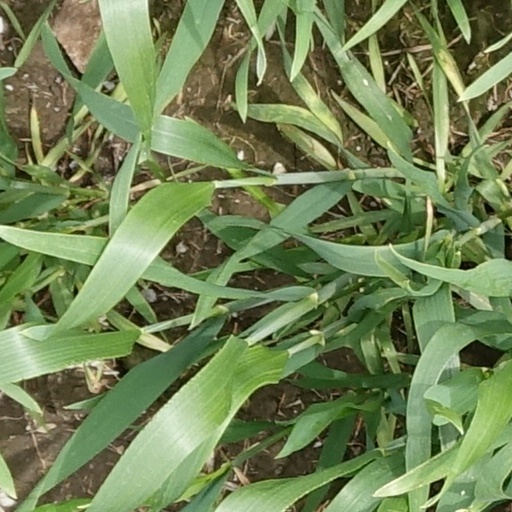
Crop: wheat